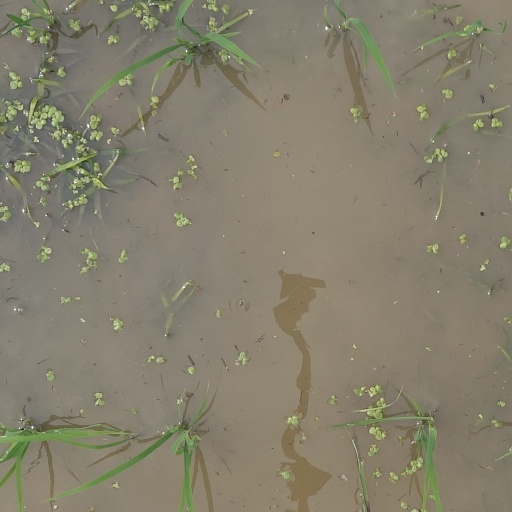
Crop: rice